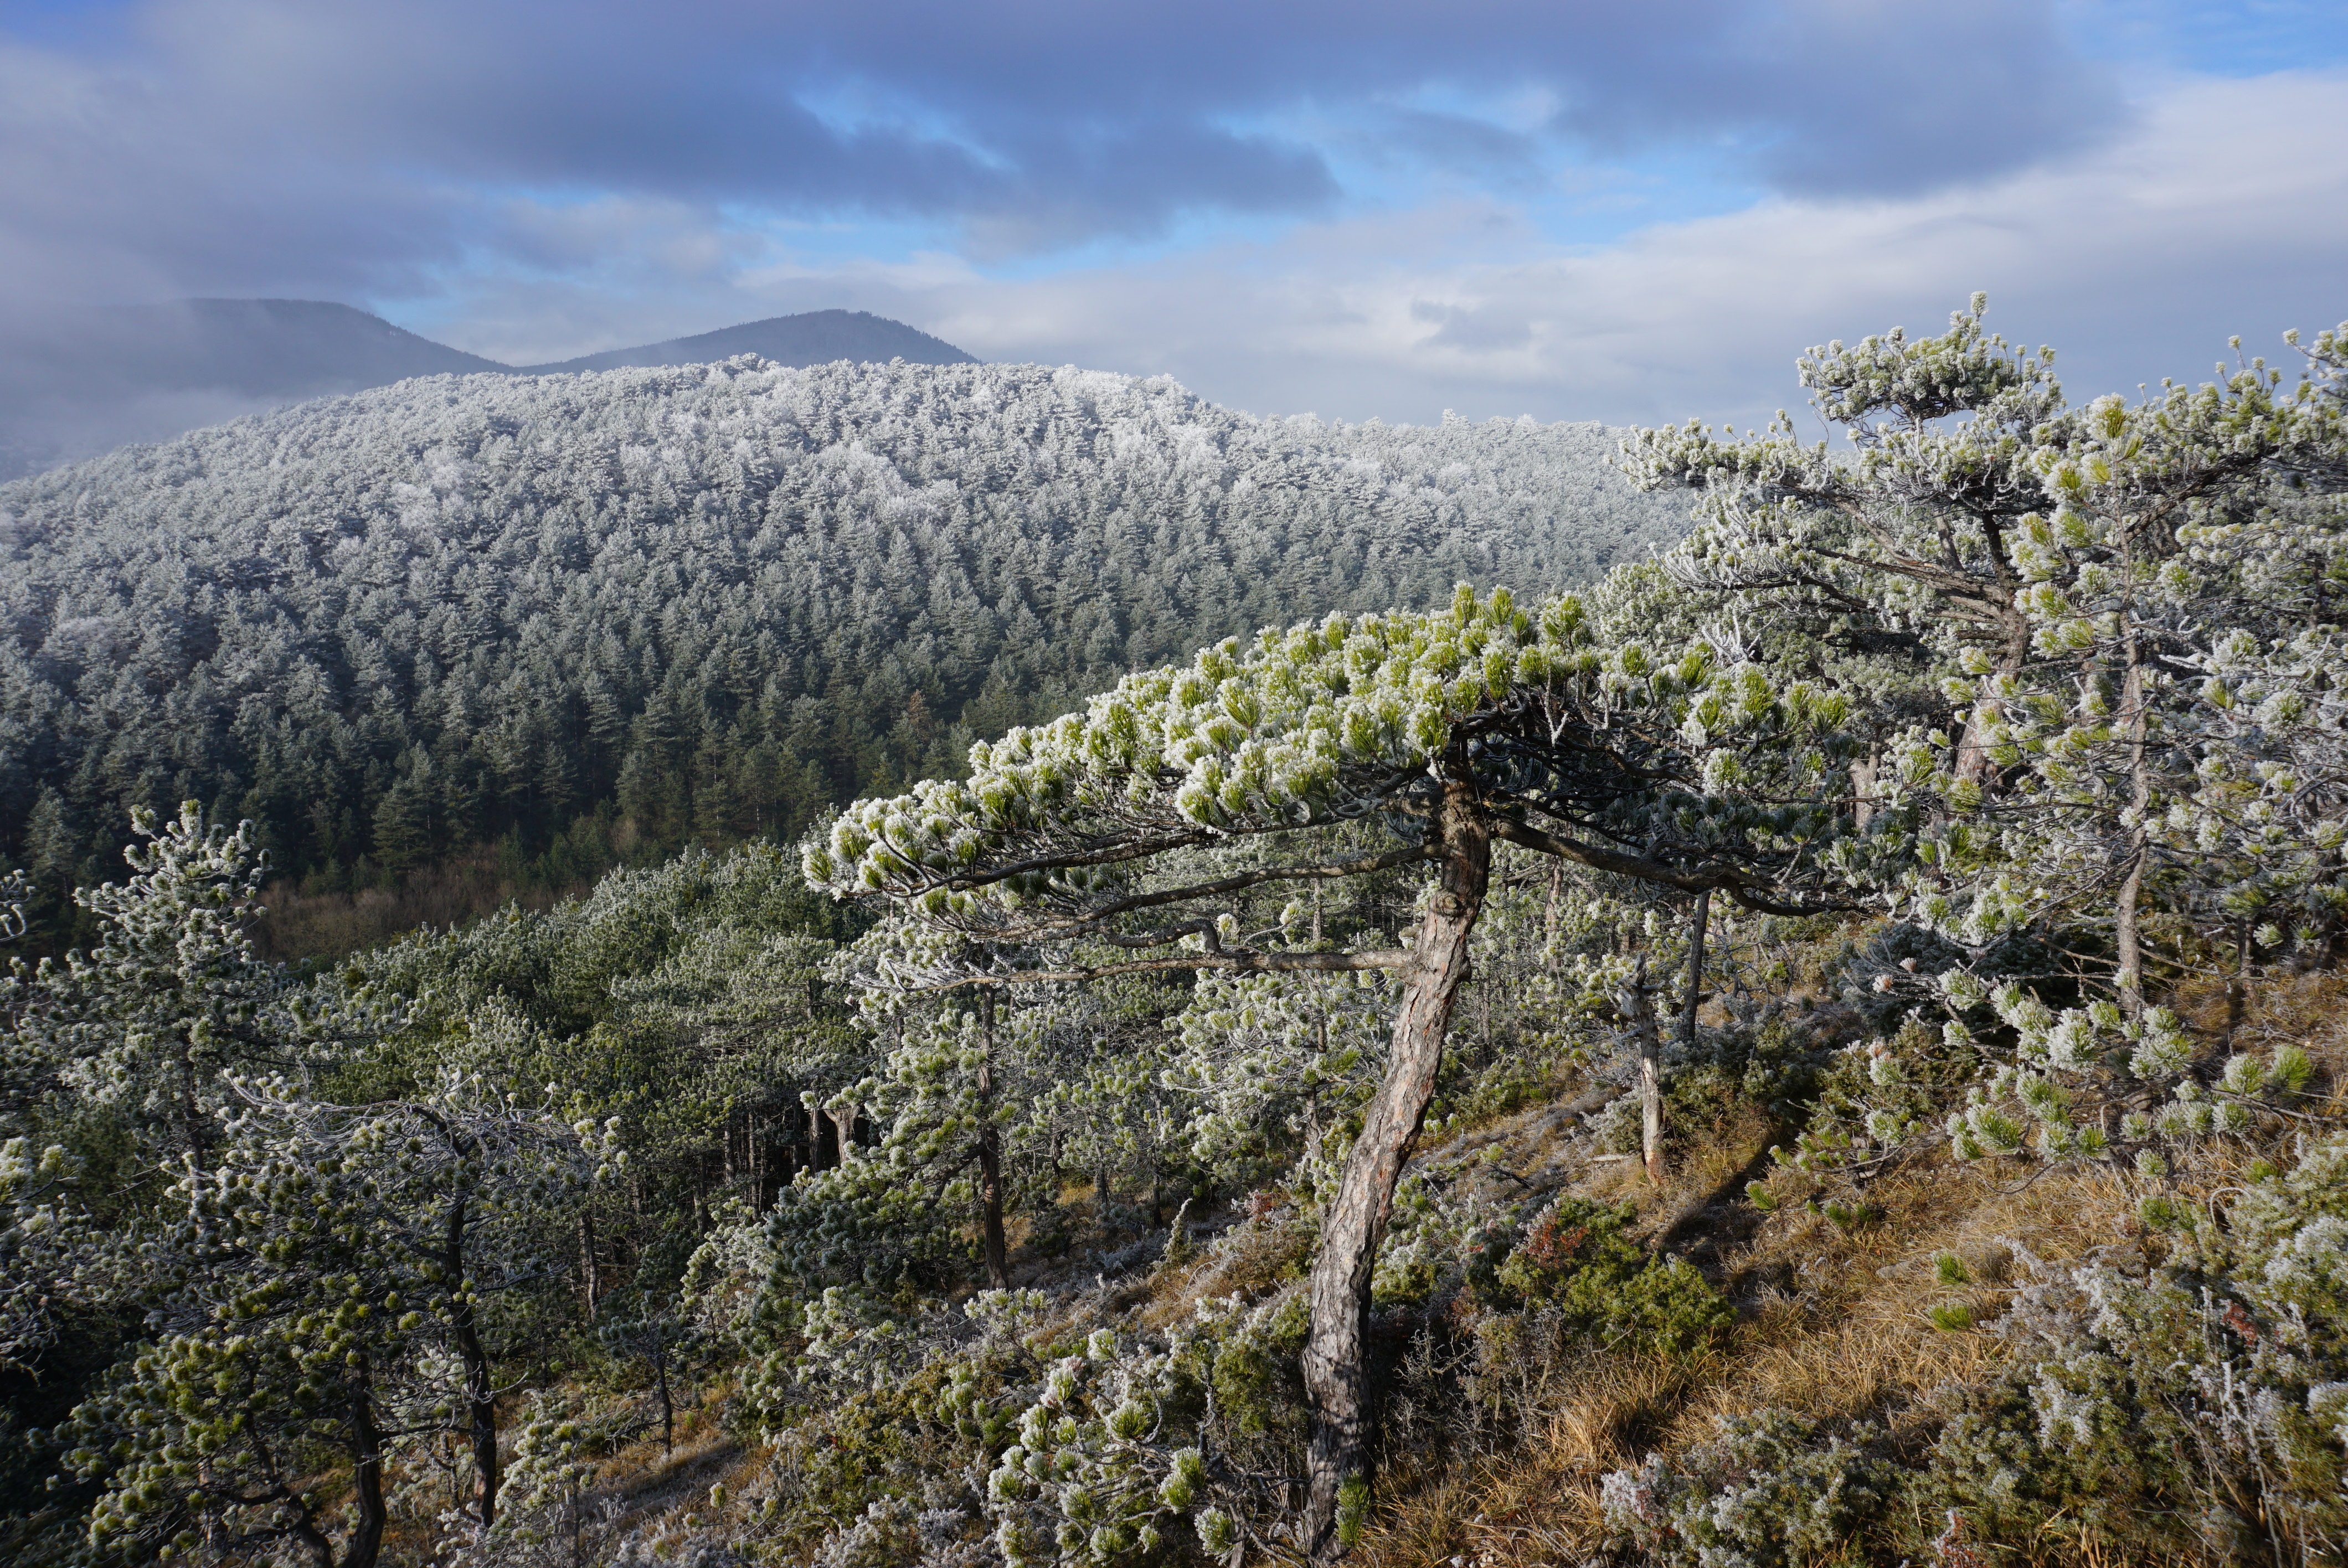
landscape, tree, nature, forest, wilderness, mountain, winter, plant, hill, flower, atmosphere, valley, mountain range, ripe, autumn, flora, ridge, trees, mountains, vegetation, plateau, woodland, habitat, mood, wintry, ecosystem, hoarfrost, solar power, black pine, winter trees, biome, natural environment, geographical feature, woody plant, mountainous landforms